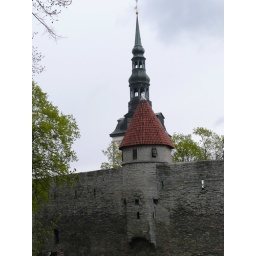
Old walls and tower in foreground, tower of a church in the background.